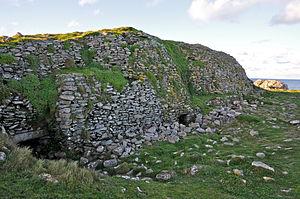
Le cairn de l'île Carn (6000 ans d'âge) en PLOUDALMEZEAU
Cet article présente une liste de sites mégalithiques du Finistère, en France.